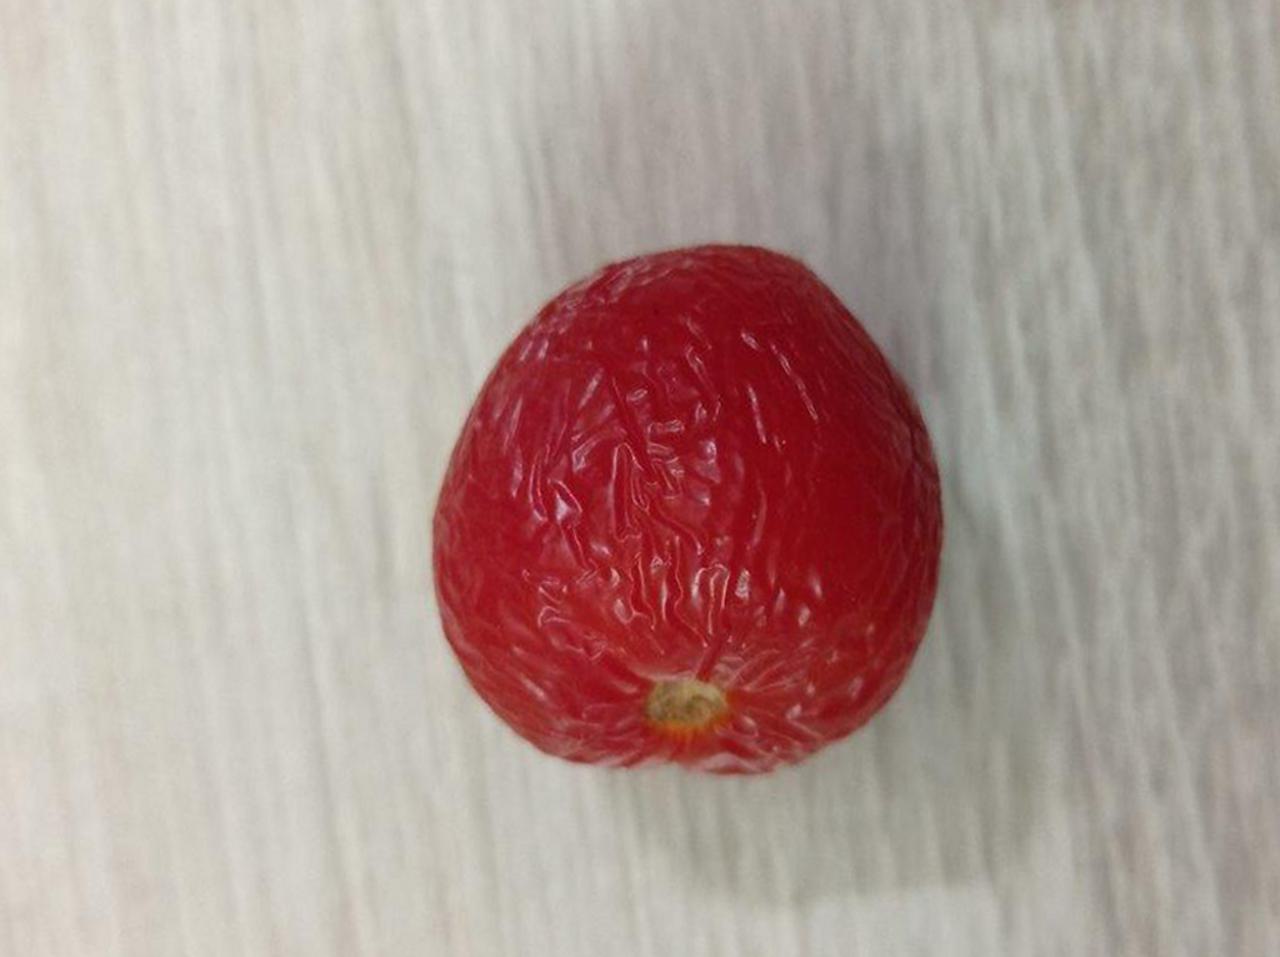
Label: Rotten